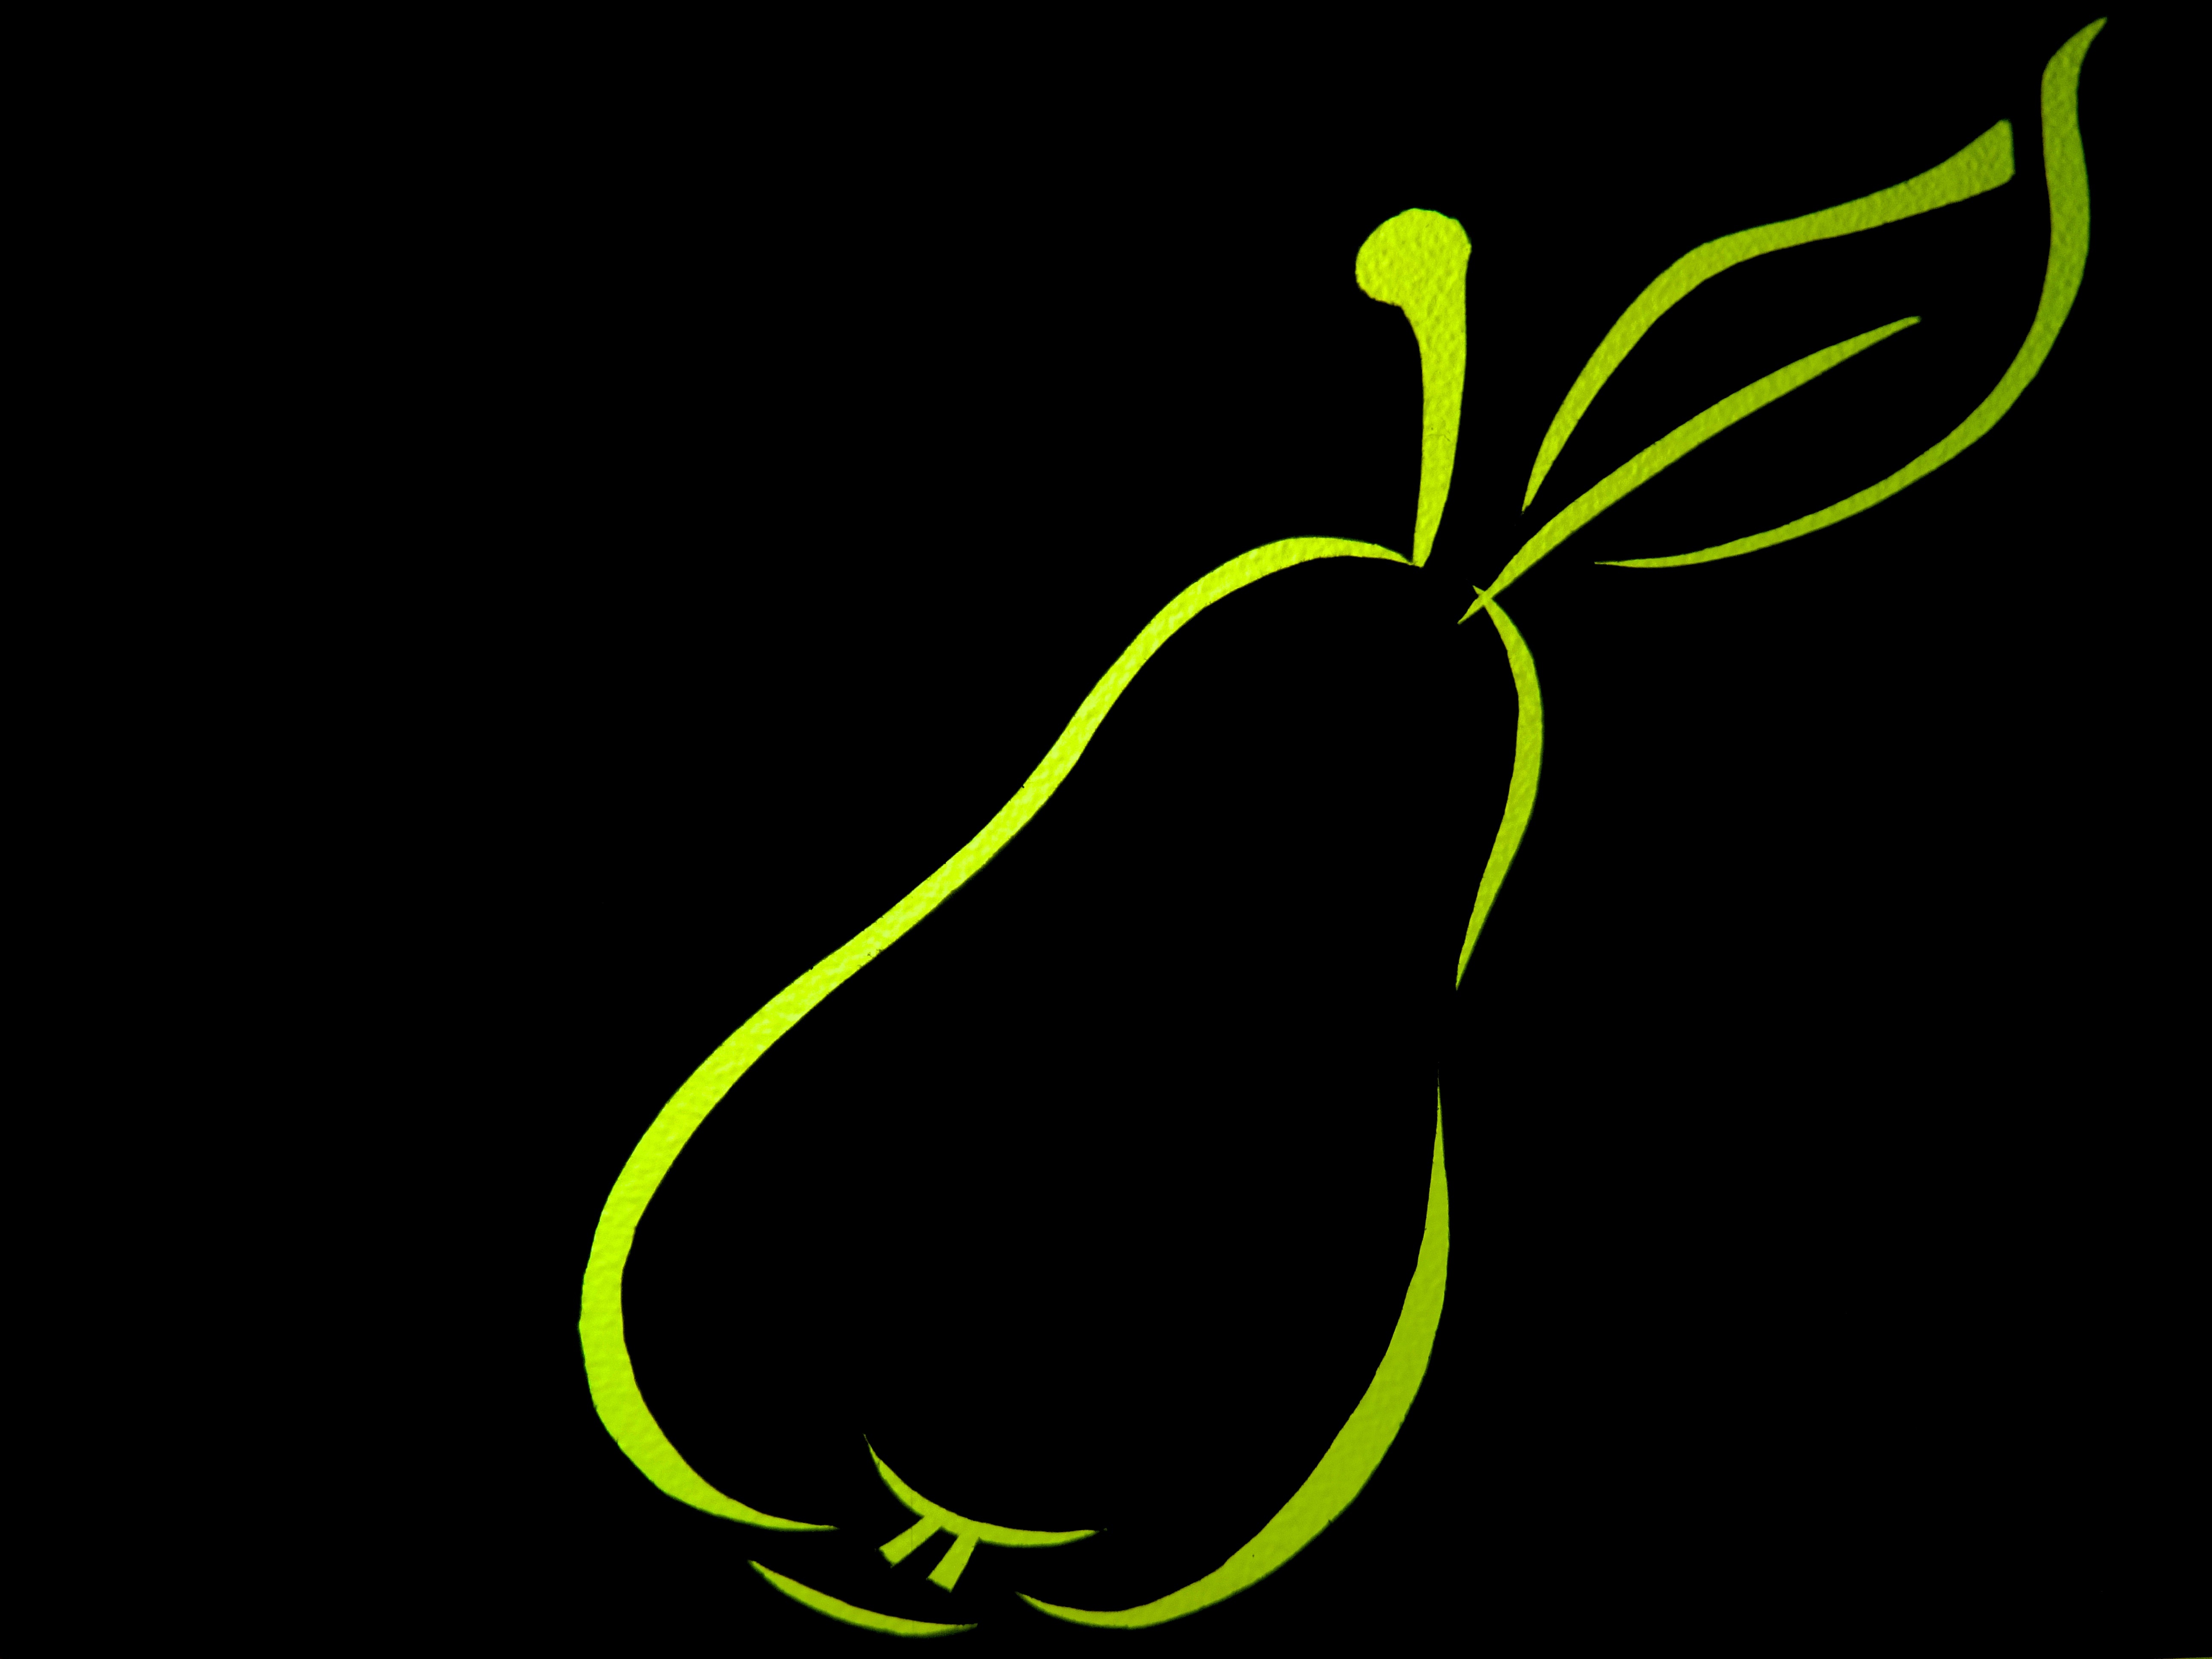
branch, silhouette, plant, fruit, leaf, flower, line, green, symbol, pear, circle, font, logo, organ, contour, outlines, computer wallpaper